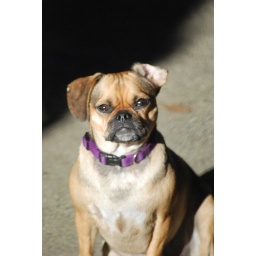
I was looking out the back window and I saw the girls sitting in the sun.. And they just looked so peaceful.